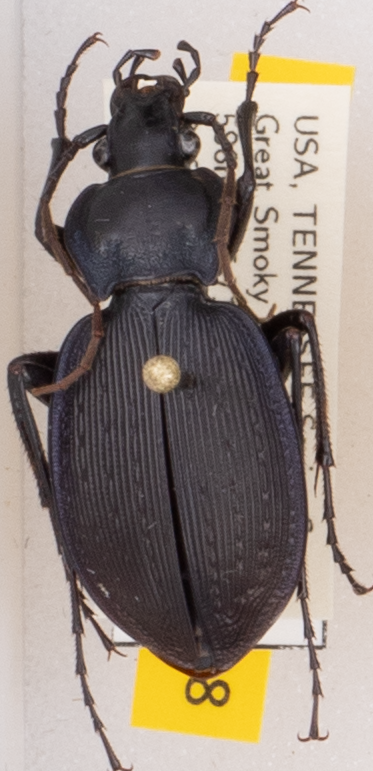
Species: Carabus goryi
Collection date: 2019-07-23
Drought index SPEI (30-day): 1.224
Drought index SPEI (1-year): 2.09
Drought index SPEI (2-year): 2.09